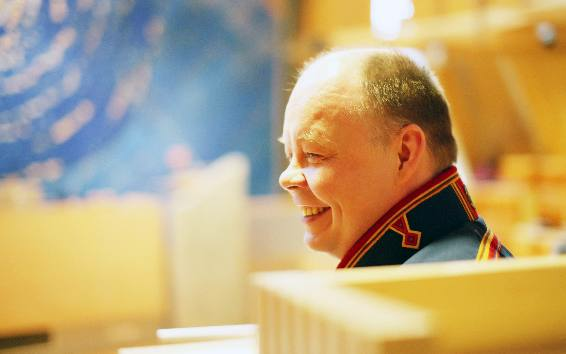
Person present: Yes